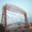
Label: bridge